Water purification

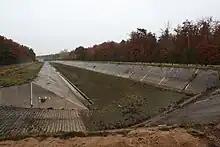
Slow "artificial" filtration (a variation of bank filtration) into the ground at the Water purification plant Káraný, Czech Republic

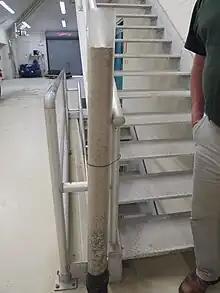
A profile of layers of gravel, sand and fine sand used in a slow sand filter plant.

Slow sand filters may be used where there is sufficient land and space, as the water flows very slowly through the filters. These filters rely on biological treatment processes for their action rather than physical filtration. They are carefully constructed using graded layers of sand, with the coarsest sand, along with some gravel, at the bottom and the finest sand at the top. Drains at the base convey treated water away for disinfection. Filtration depends on the development of a thin biological layer, called the zoogleal layer or Schmutzdecke, on the surface of the filter. An effective slow sand filter may remain in service for many weeks or even months, if the pretreatment is well designed, and produces water with a very low available nutrient level which physical methods of treatment rarely achieve. Very low nutrient levels allow water to be safely sent through distribution systems with very low disinfectant levels, thereby reducing consumer irritation over offensive levels of chlorine and chlorine by-products. Slow sand filters are not backwashed; they are maintained by having the top layer of sand scraped off when the flow is eventually obstructed by biological growth.